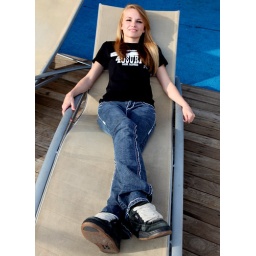
Photoshoot of a pretty girl with brown eyes in a t-shirt and jeans in downtown LA.